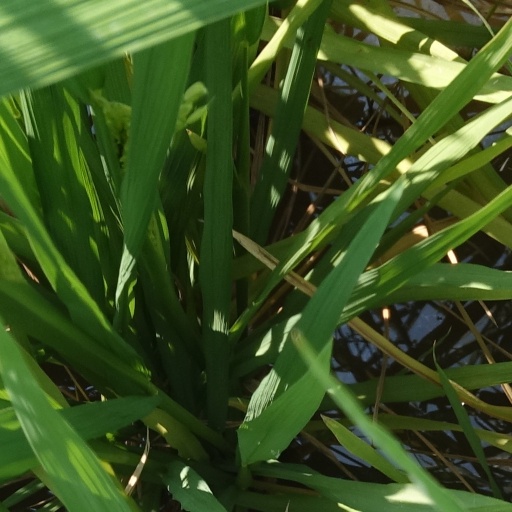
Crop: rice